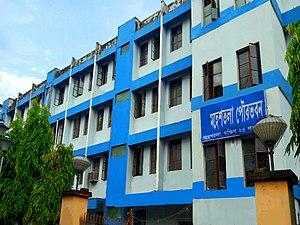
Maheshtala est une ville d'Inde située dans l'État du Bengale-Occidental, dans la proche banlieue de Calcutta. En 2011, sa population était de 449 423 habitants, ce qui en fait la deuxième ville la plus peuplée de l'État.